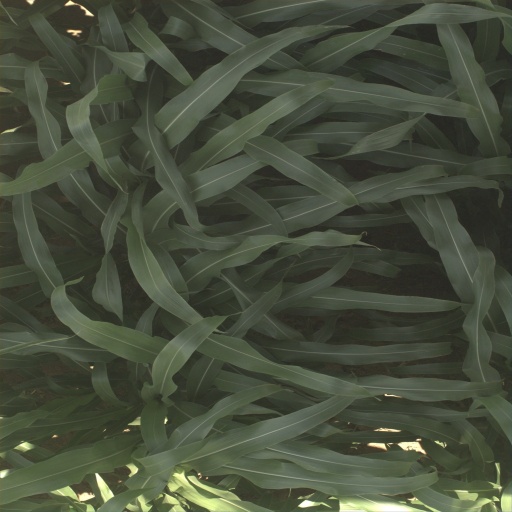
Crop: sorghum